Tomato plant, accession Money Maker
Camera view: bottom (45 deg); turntable rotation: 180 degrees
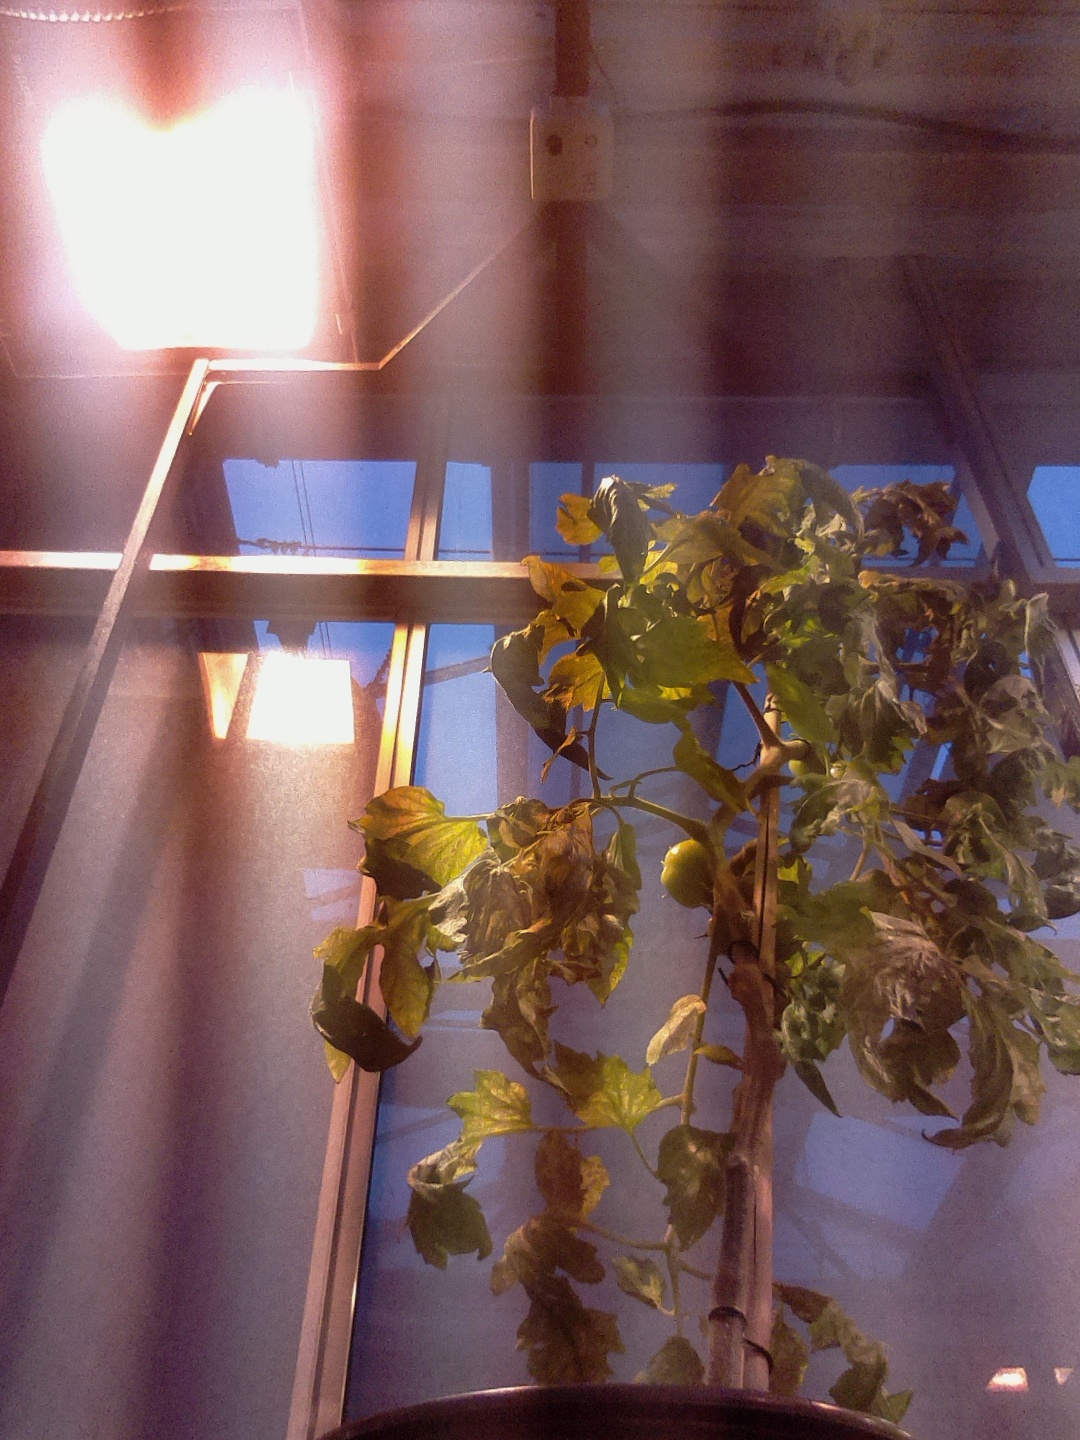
BBCH growth stage 76: 60%-70% of final fruit size